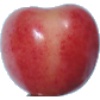
Label: Cherry Rainier 1